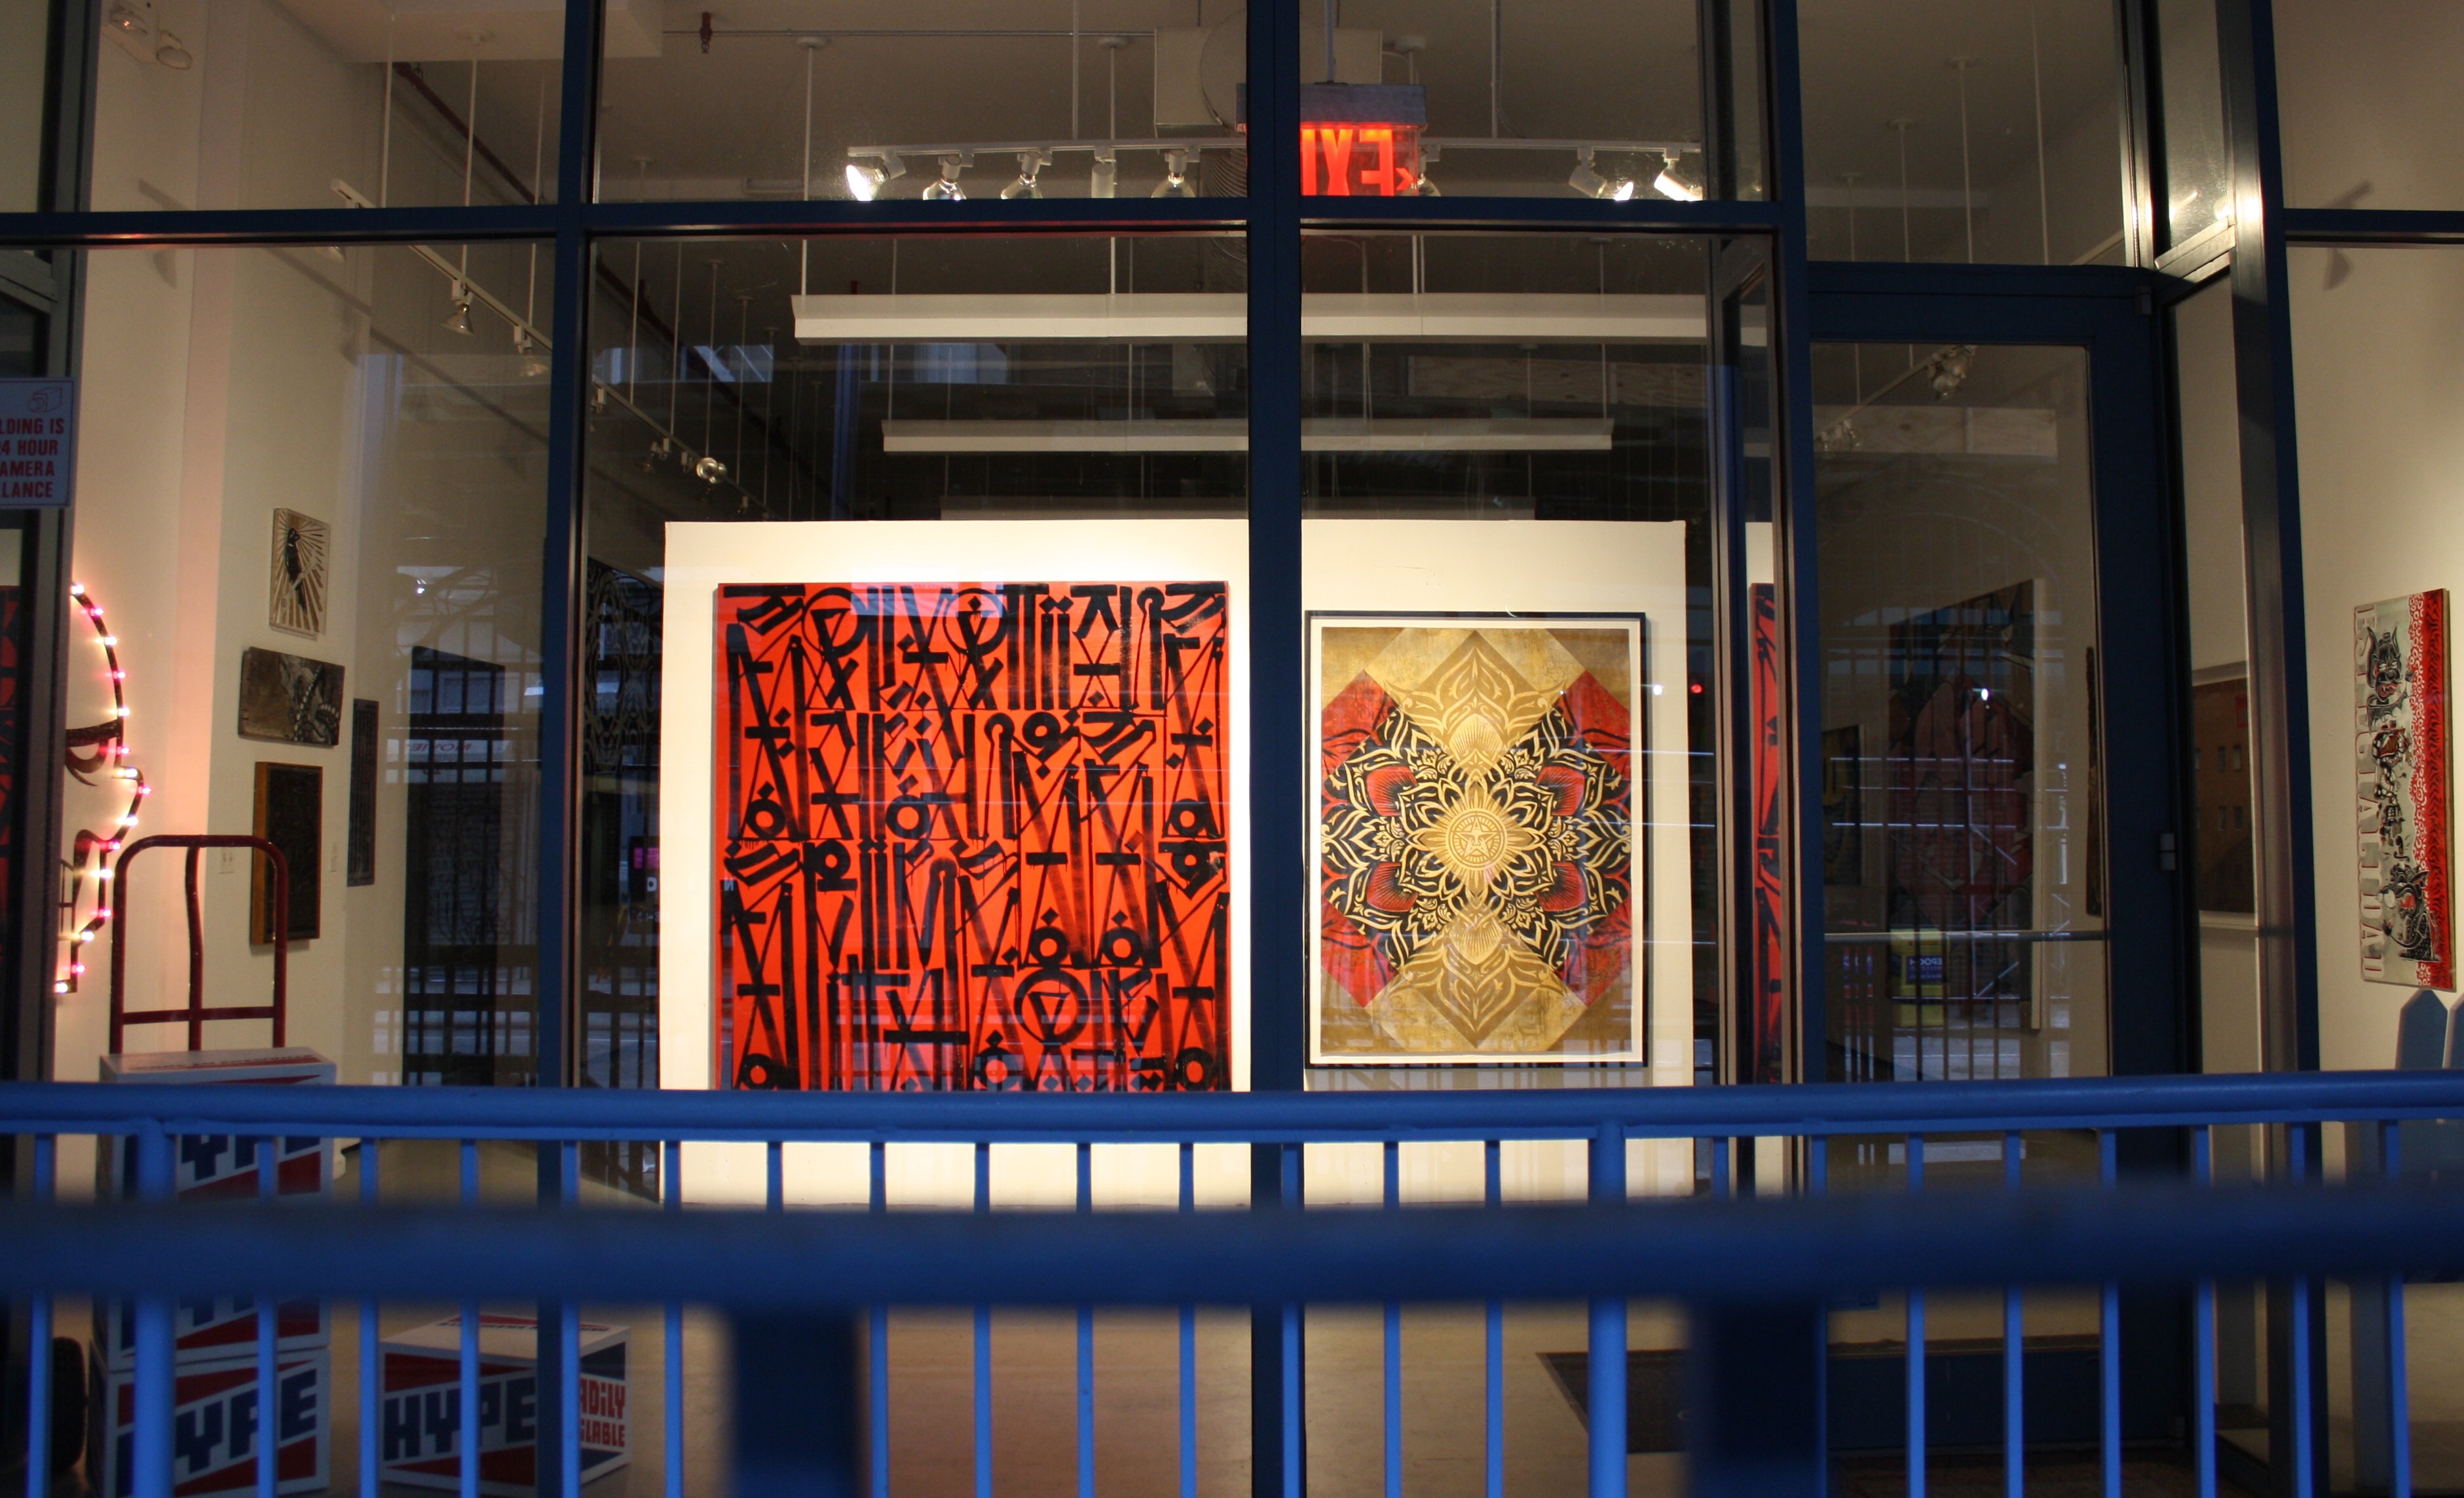
building, interior design, art, tourist attraction, urban area